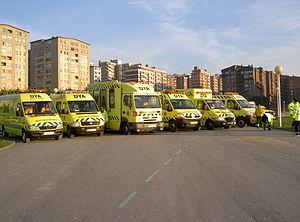
Les avertisseurs spéciaux de véhicule sont des dispositifs permettant de signaler des véhicules ayant une mission particulière, en général :